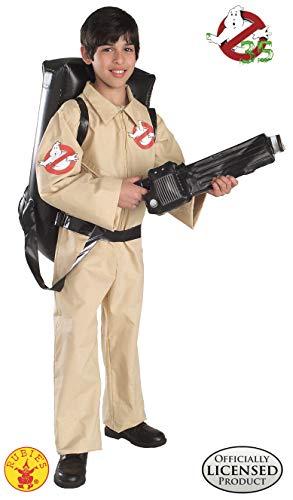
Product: Rubie's Ghostbusters Child's Costume, Small
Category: Clothing, Shoes & Jewelry | Costumes & Accessories | Kids & Baby | Boys | Costumes
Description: GROUPS/FAMILIES: combine with child, adult, and pet sized Ghostbuster costumes by Rubies.
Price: $27.12
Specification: ProductDimensions:18x12x4inches|ItemWeight:1pounds|ShippingWeight:1.5pounds(Viewshippingratesandpolicies)|DomesticShipping:ItemcanbeshippedwithinU.S.|InternationalShipping:ThisitemcanbeshippedtoselectcountriesoutsideoftheU.S.LearnMore|ASIN:B00413FYXK|Itemmodelnumber:884320|Manufacturerrecommendedage:36months-4years